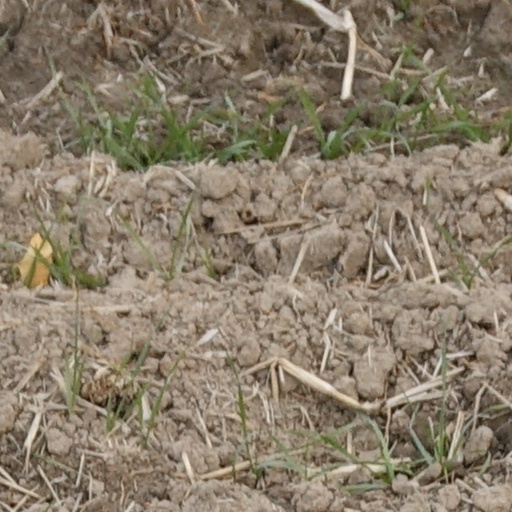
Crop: wheat